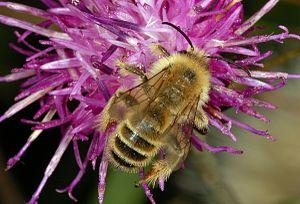
Les Melittidae sont une famille d'insectes hyménoptères. Ce sont des abeilles.
Dasypoda altercator, l'abeille à culottes, est une espèce d'insectes hyménoptères aculéates rattachée classiquemnet à la famille des Melittidae. En 2008, il a été proposé qu'elle soit assignée à la famille des Dasypodaidae.